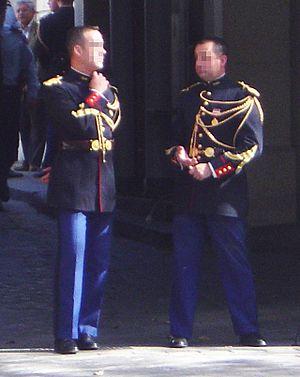
Gardes républicains devant le Palais de l'Élysée à Paris, France